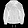
Label: Coat